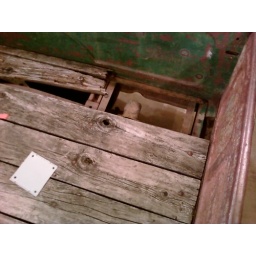
02 Hole in bed floor